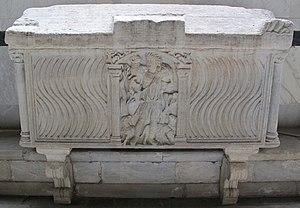
Les noms et titres de Jésus sont les vocables par lesquels Jésus de Nazareth, fils de Marie, est identifié dans les écrits du Nouveau Testament. Jésus s’approprie l’un ou l’autre, mais la majorité lui sont donnés par ses disciples ou des membres de la foule. Certains lui sont donnés par les évangélistes ou saint Paul, dans ses lettres. Aucun titre, pris séparément, ne révèle toute la personnalité de celui que les chrétiens appellent Jésus-Christ, Fils de Dieu.